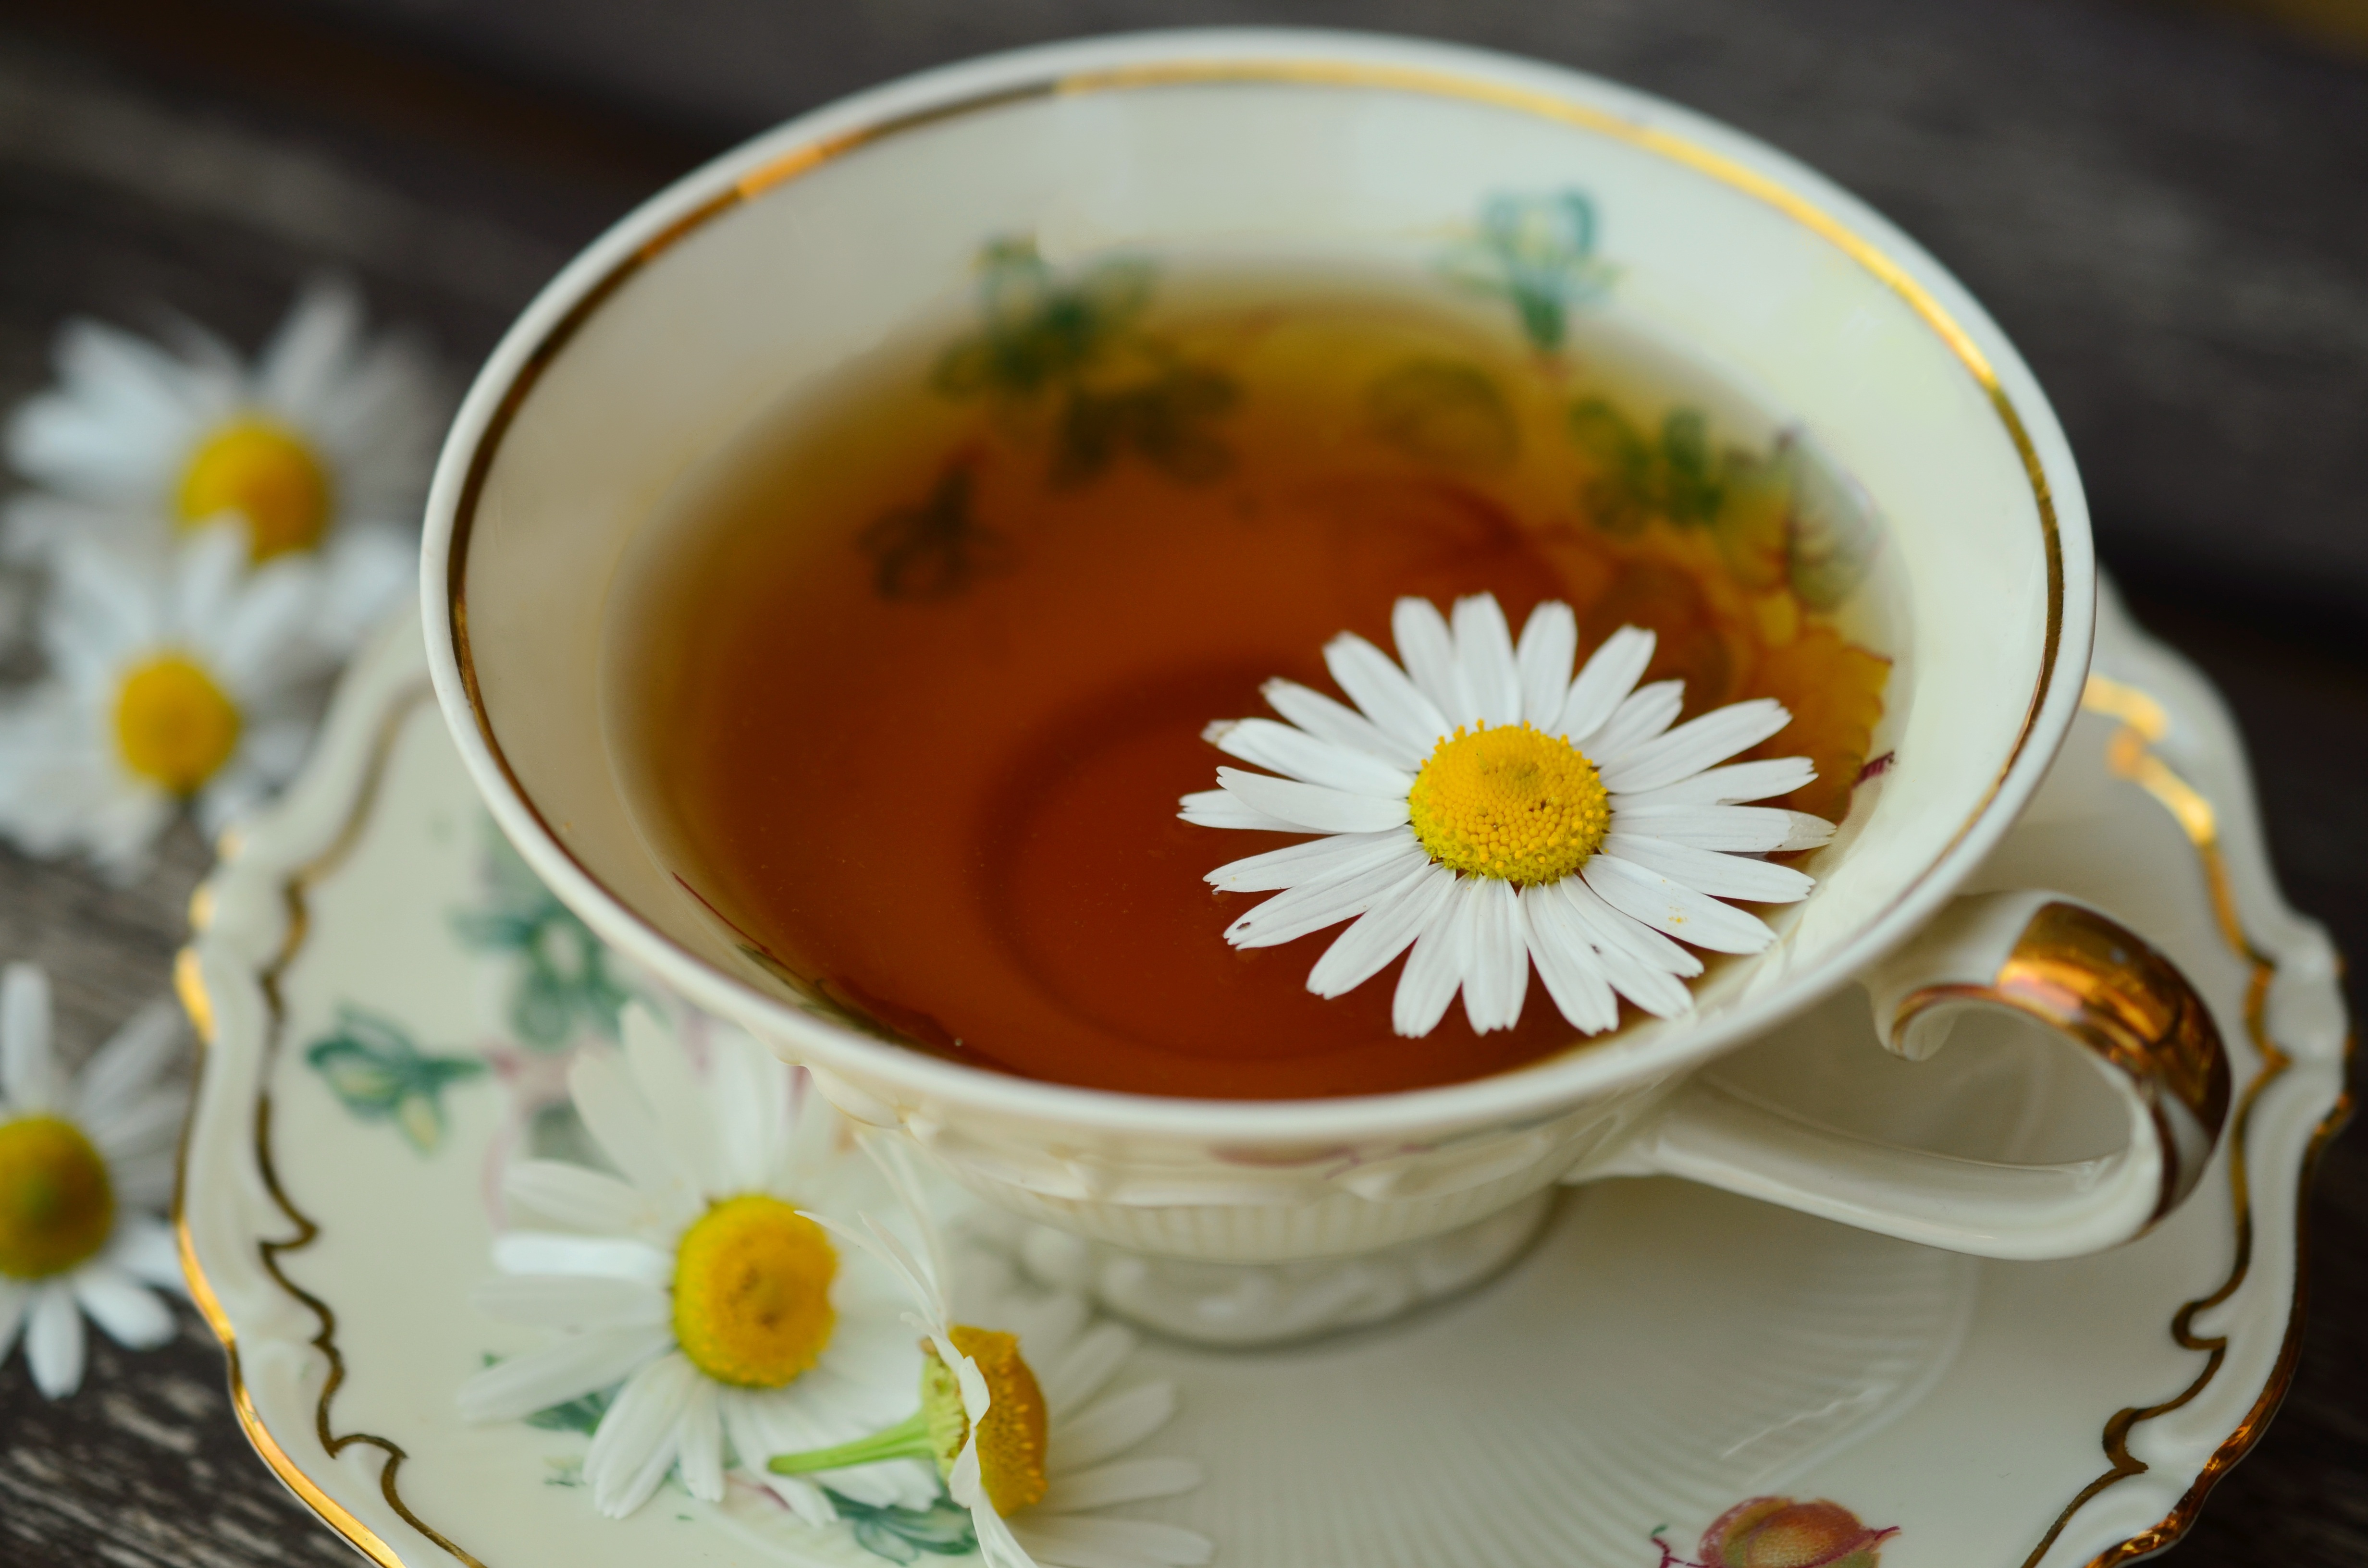
tea, flower, cup, dish, food, produce, vegetable, drink, healthy, soup, tee, porcelain, chamomile, cure, medicinal herbs, naturopathy, medicinal herb, herbal medicine, chamomile tea, chamomile blossoms, gold edge, natural remedies